National Women's Rights Convention

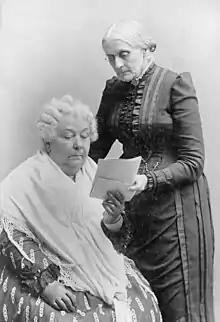
Elizabeth Cady Stanton and Susan B. Anthony helped establish the first national organization of women, the Woman's National Loyal League.

Earlier in the year, a regional Women's Rights Convention in New York City had been interrupted by unruly men in the audience, with most of the speakers being unheard over shouts and hisses. Organizers of the fourth national convention were concerned that a repetition of that mob scene does not take place. In Cleveland, objections were raised regarding Bible interpretations, and orderly discussion proceeded.